MV Cotentin

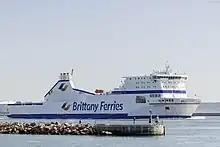
MV Cotentin in 2021

On 13 November 2021 Rosslare EuroPort reported the vessel had entered service on the Rosslare to Le Havre route.